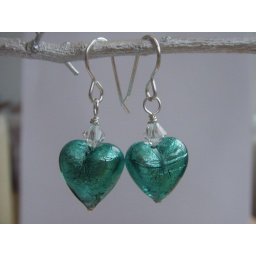
Genuine Murano glass from Murano in Italy. Gold foiled hearts suspended from sterling silver earwires